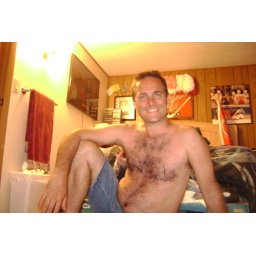
Me sitting on the floor in my bedroom